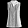
Label: Shirt